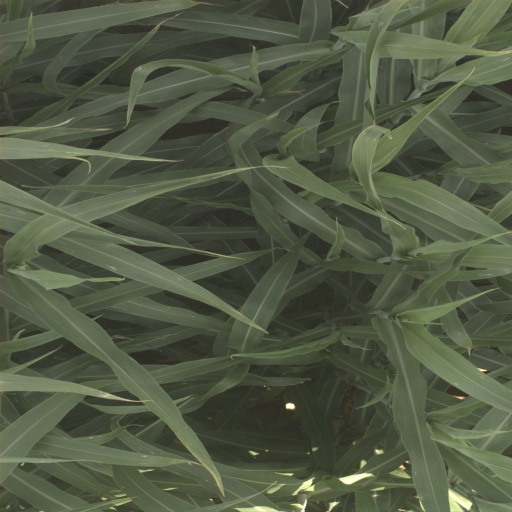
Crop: sorghum